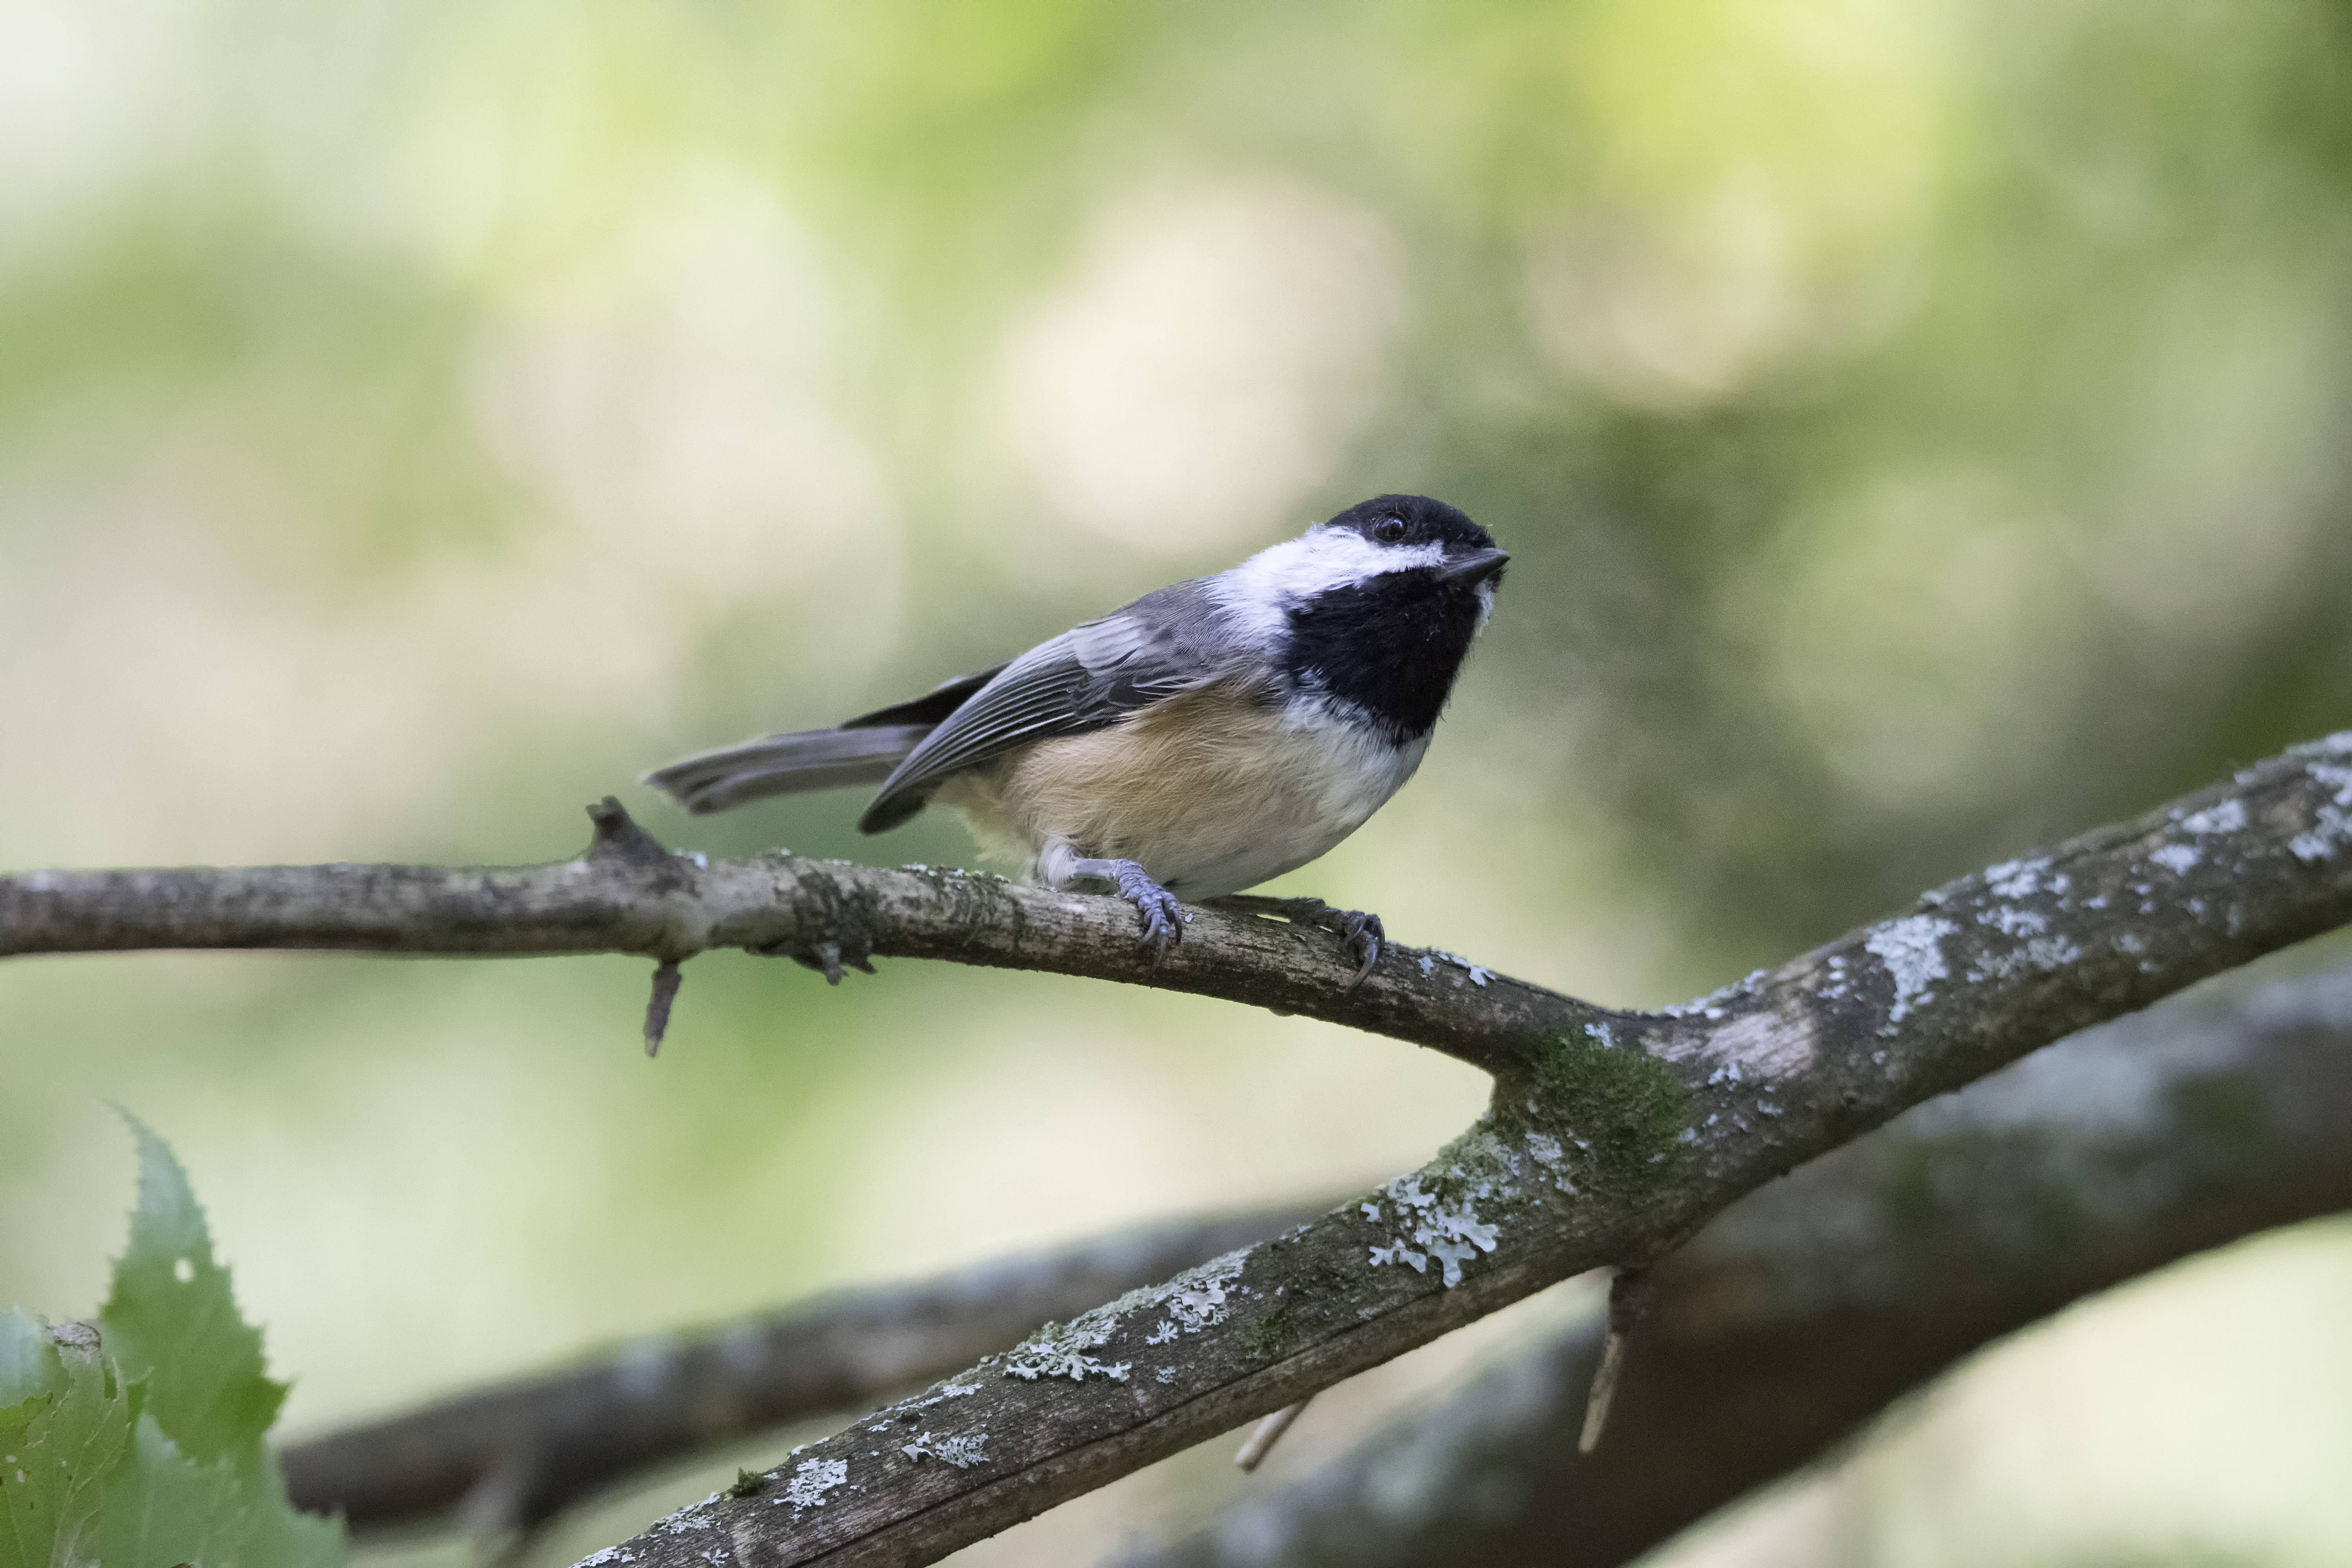
nature, branch, bird, wildlife, beak, black, fauna, close up, canada, a, vertebrate, noire, mesange, quebec, finch, capped, sherbrooke, oiseau, chickadee, brambling, tete, old world flycatcher, perching bird, emberizidae